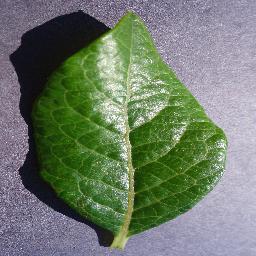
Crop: blueberry
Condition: healthy